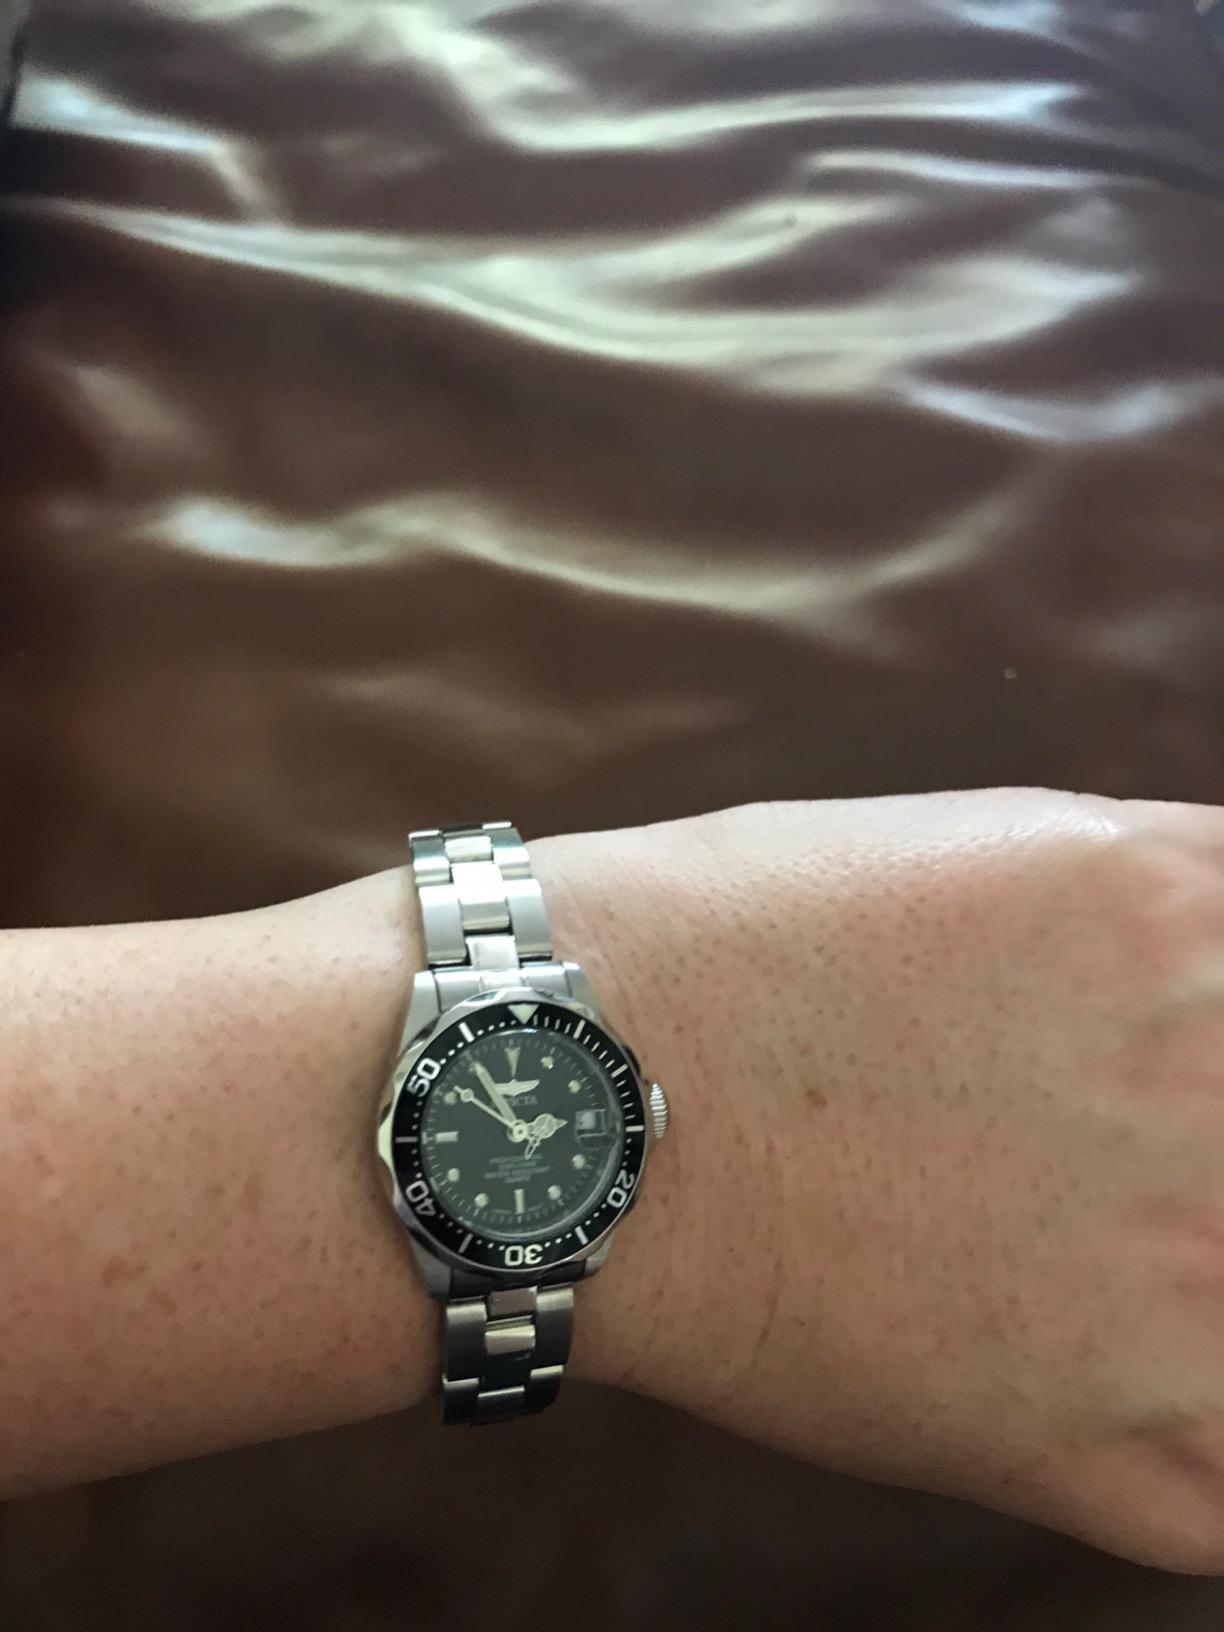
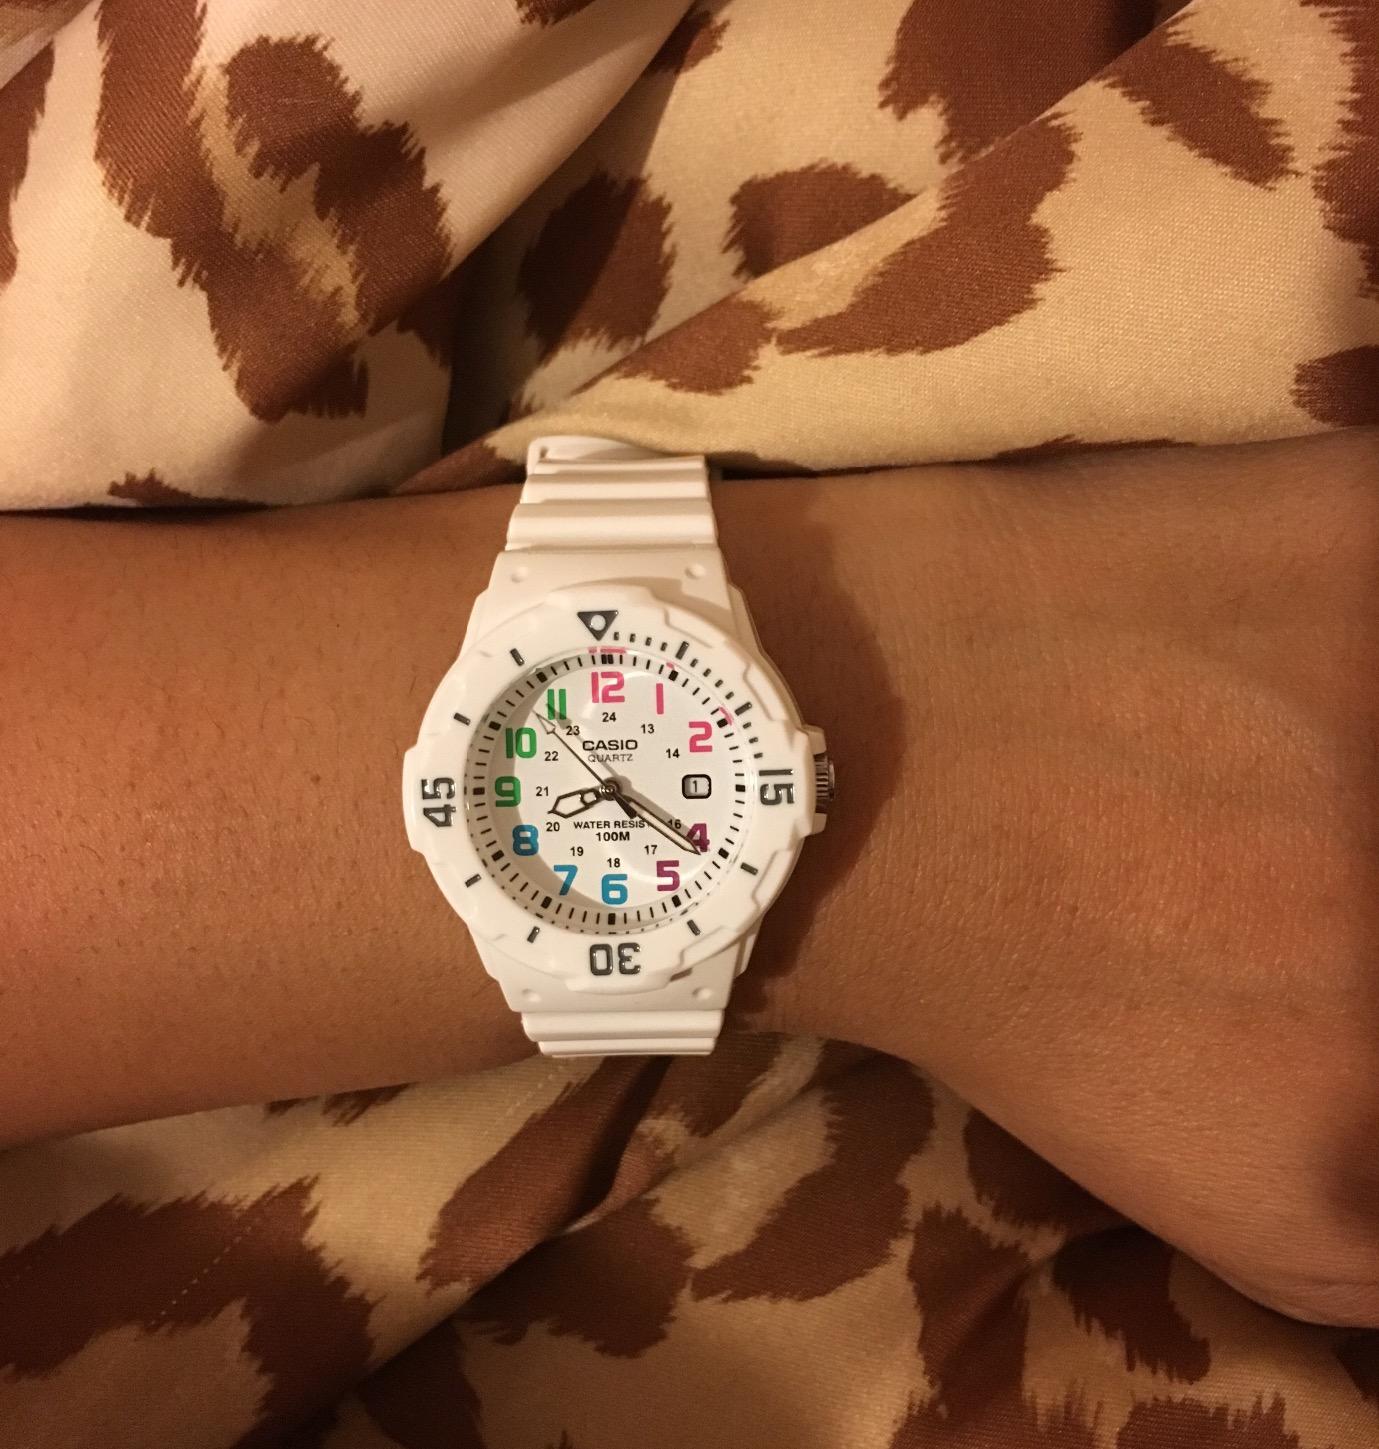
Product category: accessories_watch
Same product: no